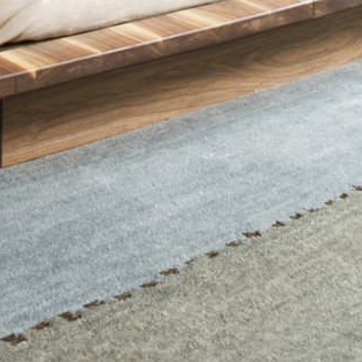
Material: carpet